Indian Singaporeans

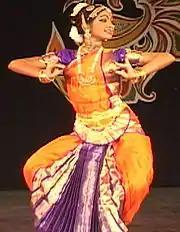
"Bharatnatyam", a form of classical Indian dance.

The Indian imprint on Singapore's urban landscape can be seen most prominently in the form of the Little India neighbourhood. On 7 July 1989, at the start of architectural conservation in Singapore, this area was gazetted for conservation, which makes its buildings legally protected from unauthorised modifications and demolition. Bounded by Serangoon Road, Sungei Road and Jalan Besar, the area is recognised as the hub of the Indian community in Singapore. It contains mainly two-storey shophouses of the Early, Transitional, Late and Art Deco Shophouse Styles, as well as several places of worship for different faiths. Apart from serving the social, cultural and commercial needs of the Indian community, the area is established as one of the more historic urban districts Singapore, with a colourful personality that makes it an indelible part of the national landscape and identity. In 2004, it was also Singapore's third most popular free-access tourist attraction, after Orchard Road and Chinatown.